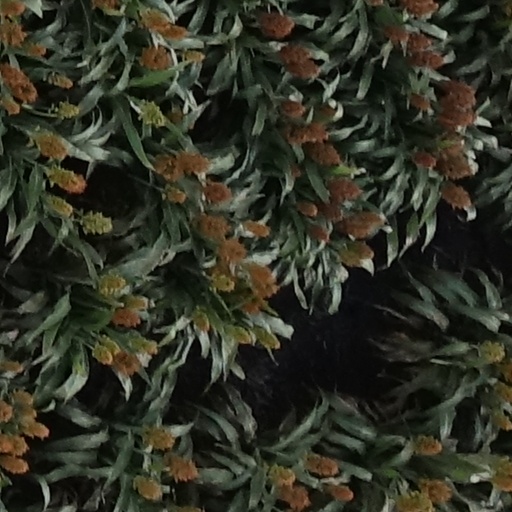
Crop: sorghum